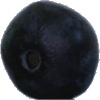
Label: blueberry